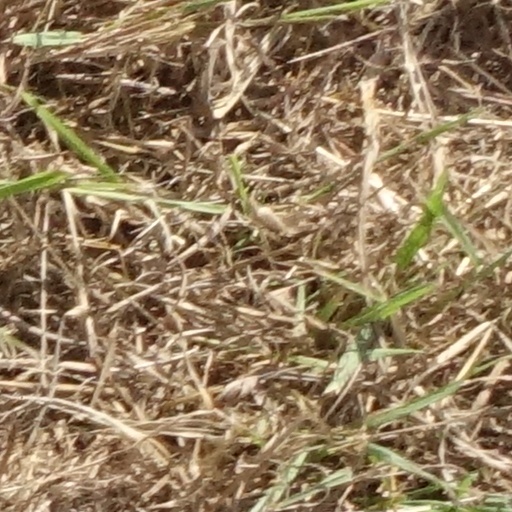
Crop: sorghum